Intrastate airline

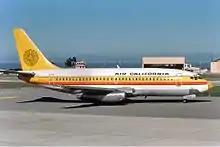
Air California 737-200

The highest profile intrastate carrier was PSA, the acknowledged inspiration for the other three. PSA became super dominant within California, with a market share as high as 70% and playing a substantial role in the life of the state. However, in the late 1960s and early 1970s it became distracted by ill-conceived diversification into hotels, rental cars and radio stations, and made a very poor decision to buy wide-bodied aircraft, leading to significant financial distress.